Tristan Nitot

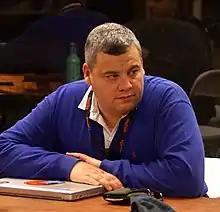
Tristan Nitot

Tristan Nitot (born 19 October 1966) is the founder and former president of Mozilla Europe.